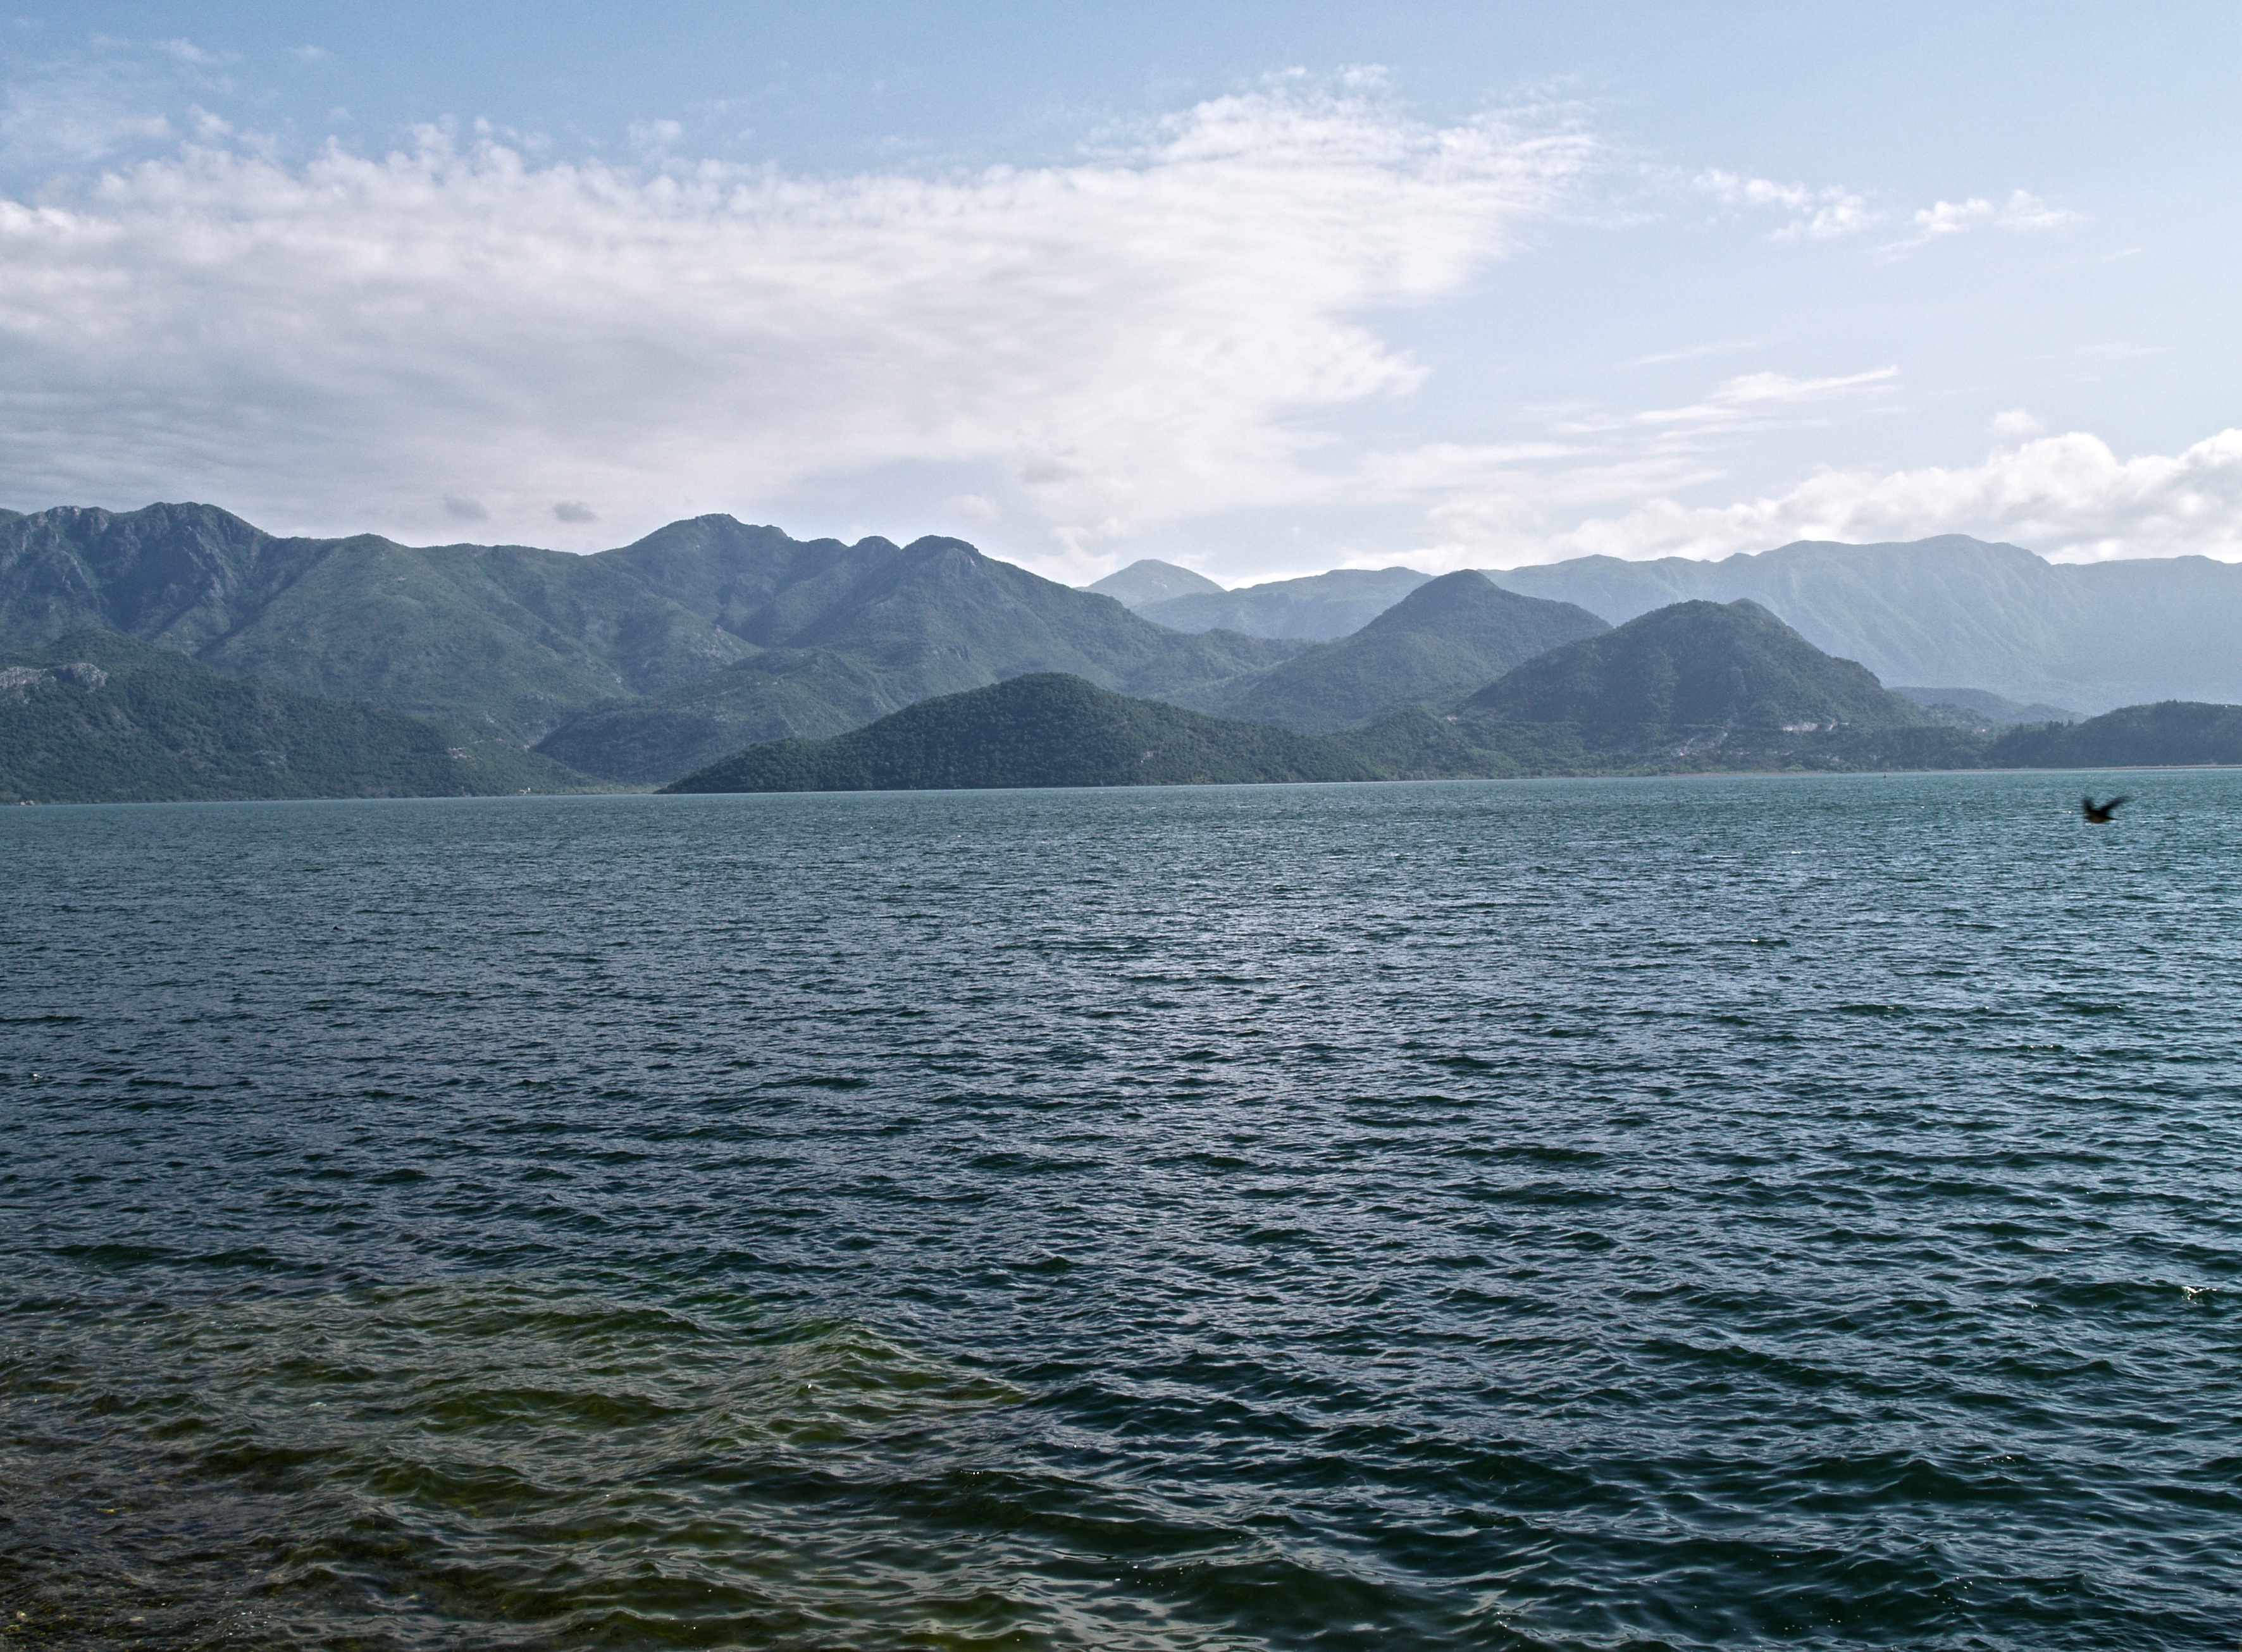
landscape, sea, coast, horizon, mountain, sky, lake, cliff, bay, island, fjord, reservoir, tourism, body of water, mountain landscape, loch, nature landscape, summer landscape